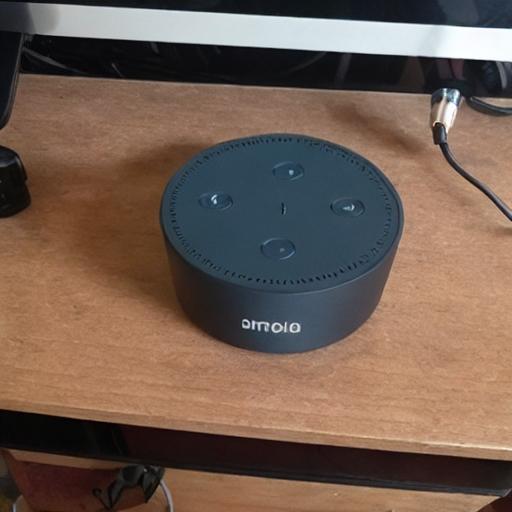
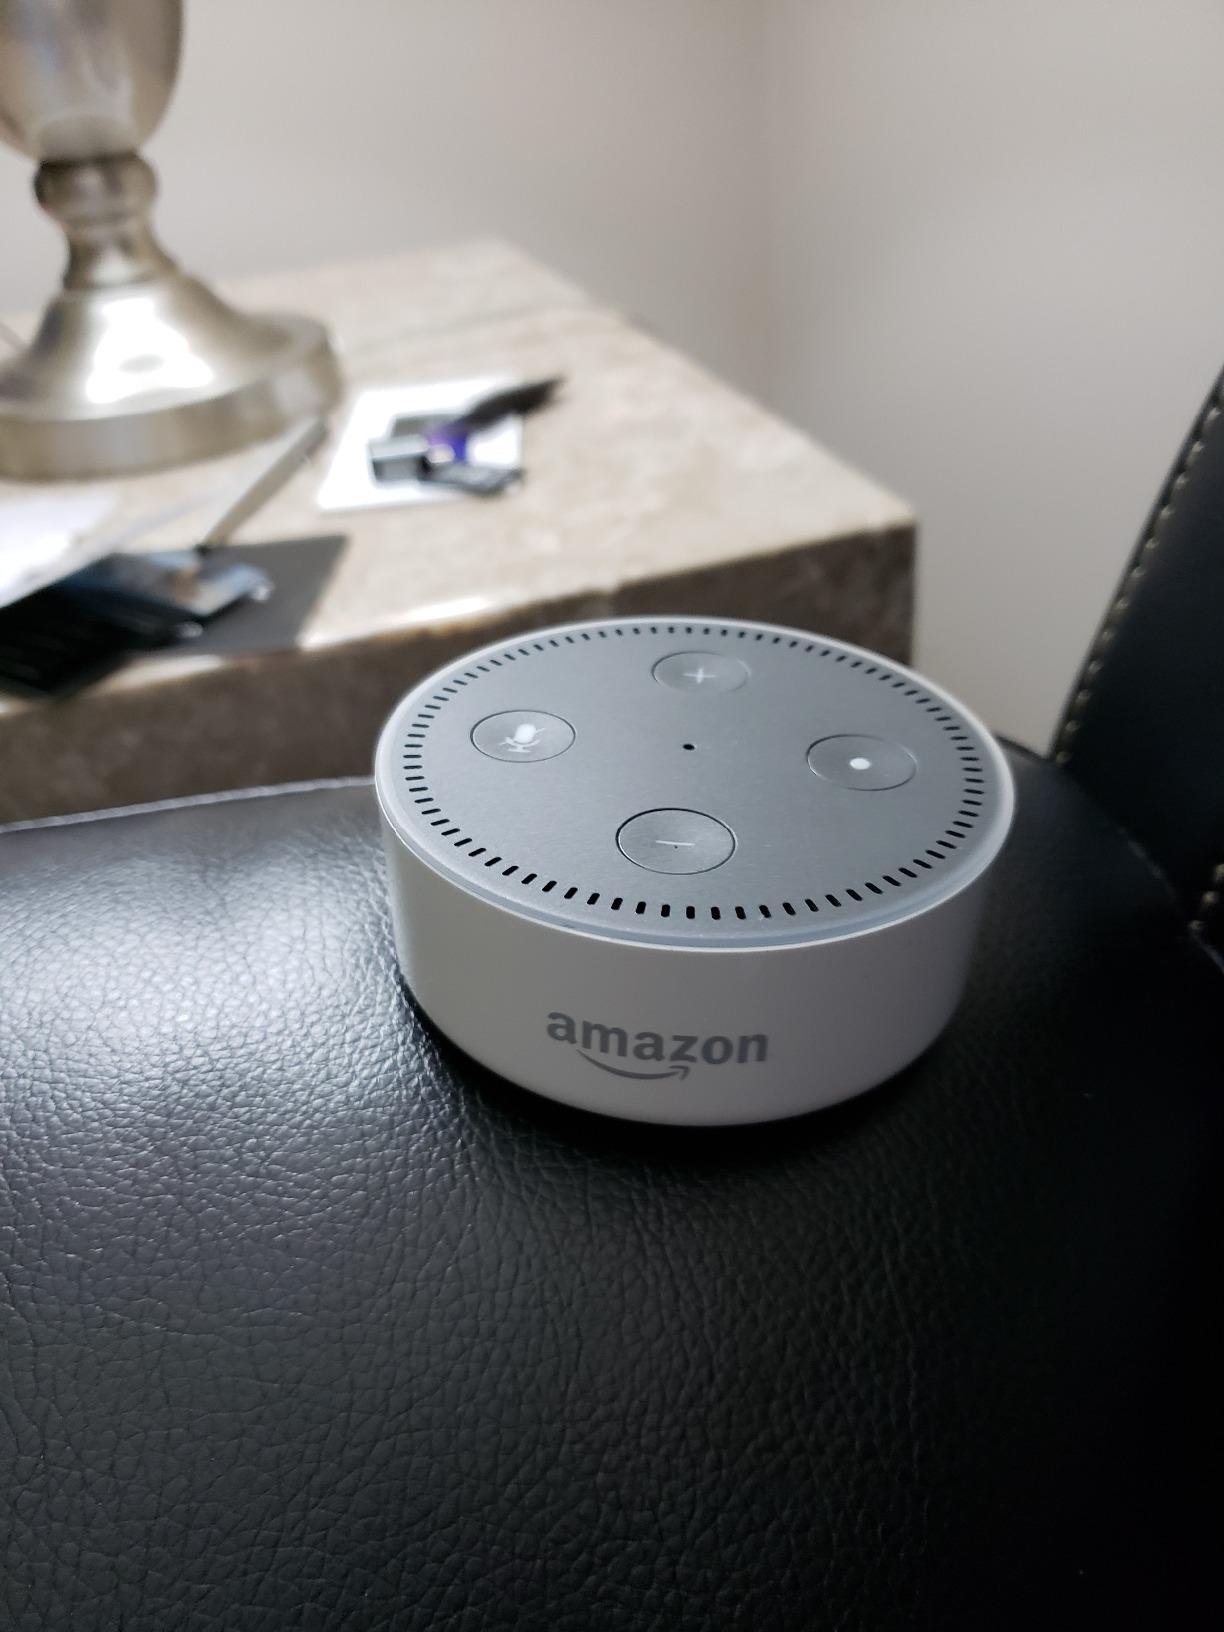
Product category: speaker
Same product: no